HMAS Sydney (D48)

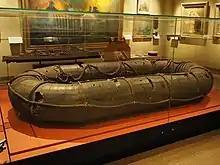
The carley float recovered from HMAS "Sydney" on display at the Australian War Memorial

Australian Prime Minister John Curtin officially announced the loss of the cruiser during the afternoon of 30 November. "Sydney"s destruction was a major blow to Australian morale and military capability: her ship's company made up 35 percent of the RAN's wartime casualties. The cruiser's loss did not have the same impact internationally; Japan entered World War II with attacks on Pearl Harbor on 7 December, just over a week after "Sydney"s loss was announced, and two British capital ships were destroyed within a fortnight, with the loss of Singapore following shortly after.